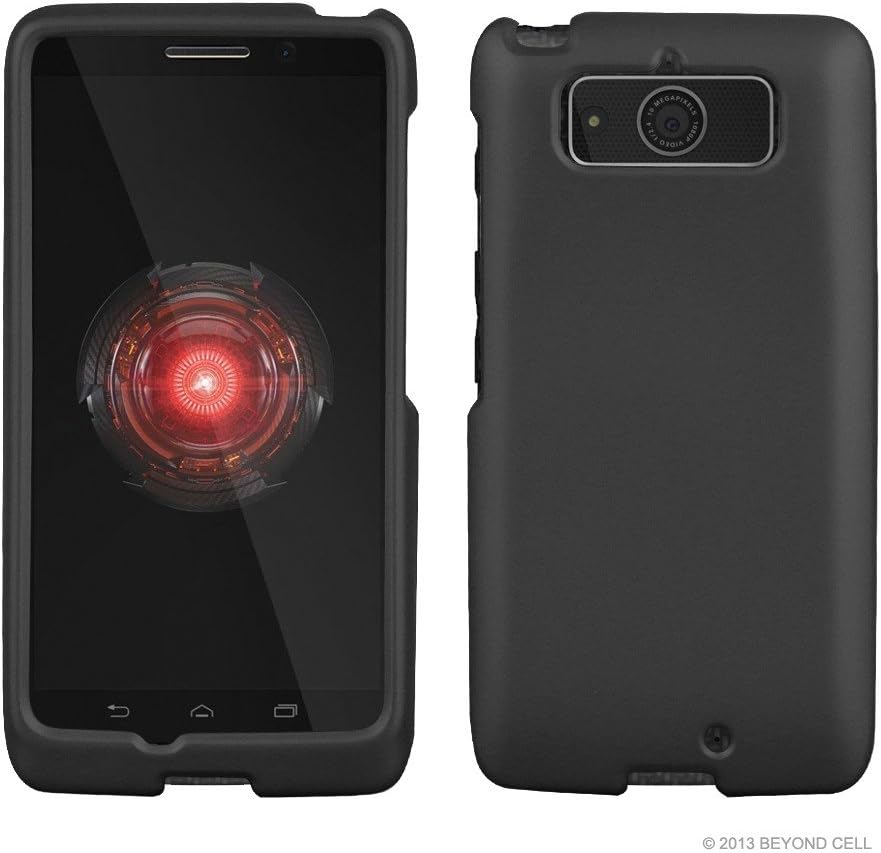
Spots8 Motorola Droid Mini XT1030 Slim Light Hybrid Snap On Non-Slip Matte Hard Case Hard Case Rubberized Rubber Coating Protective Case (Gray)
Category: Cell Phones & Accessories
Compatible phone model Motorola Moto Droid Mini XT1030 Slim Two Piece Snap On Hard Plastic Case Precise Cut-outs for all buttons and charge ports Rubberized coating for optimum feel and grip Easy snap on for install with your phone
Features: Compatible phone model Motorola Moto Droid Mini XT1030 Slim Two Piece Snap On Hard Plastic Case | Precise Cut-outs for all buttons and charge ports | Rubberized coating for optimum feel and grip | Easy snap on for install with your phone